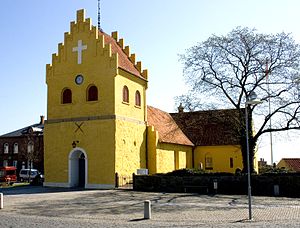
Allinge-Sandvig
Allinge-Sandvig er en dobbeltby på nordspidsen af Bornholm med 1.494 indbyggere, beliggende 24 km nord for kommunesædet Rønne og 36 km nordvest for Nexø. Byen ligger i Bornholms Regionskommune, der hører til Region Hovedstaden.